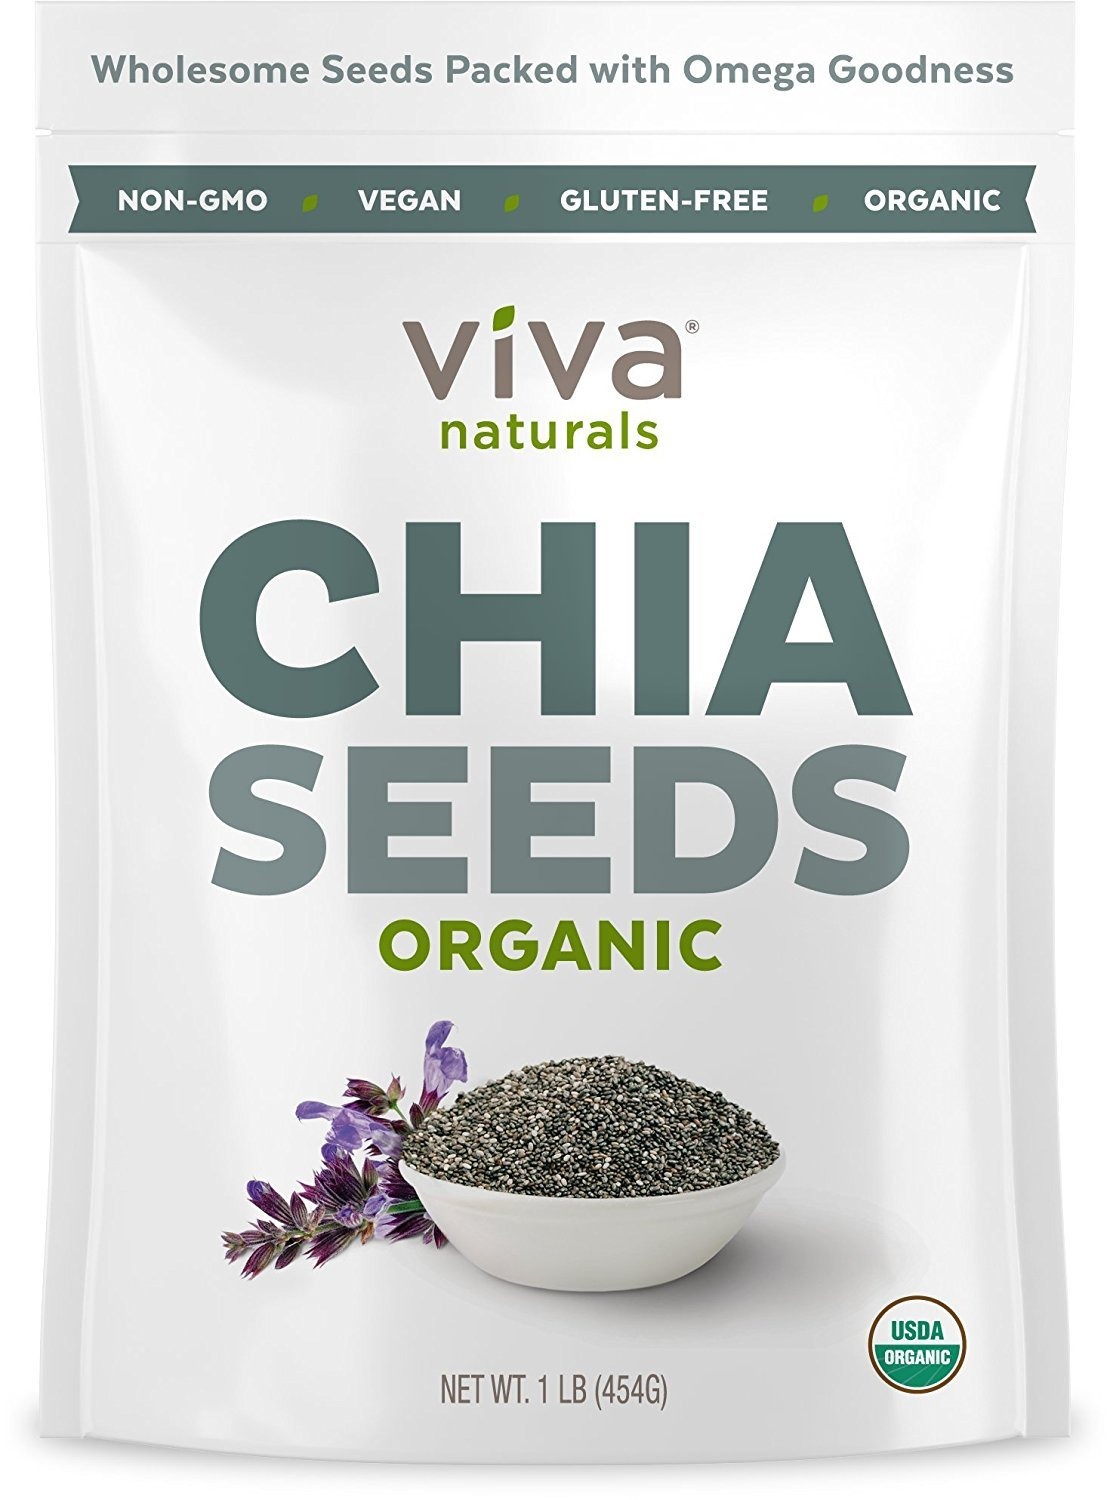
Item Name: Viva Naturals The Finest Organic Raw Chia Seeds, 1 Pound
Bullet Point 1: Nutrient-Dense superfood-chia seeds are rich in omega-3 fatty acids, fiber, protein, antioxidants and essential vitamins and minerals such as calcium, magnesium and iron, chia seeds sustain energy levels, while helping you stay fuller longer
Bullet Point 2: Neutral taste-chia seeds are virtually tasteless and can be added to your favorite foods, for added texture and protein, we recommend sprinkling chia seeds over oatmeal or adding them to smoothies, salads or yogurt for a satisfying and filling snack
Bullet Point 3: Hydrophilic properties-these mighty seeds hold up to 12x their weight offering powerful thickening abilities, make a vegan egg substitute using 1 tablespoon of chia seeds to 3 tablespoons of water
Bullet Point 4: Suitable for all diets-this omega powerhouse supports all dietary restrictions considering they are gluten-free, vegan, nut-free, raw, low-carb and paleo-friendly
Bullet Point 5: 100 percent all natural, certified organic and non-gmo-Viva Naturals chia seeds are sustainably sourced premium quality seeds, offering impeccable nutrition, taste and versatility, free from unwanted additives and harmful ingredients
Value: 16.0
Unit: ounce

Price: 11.35